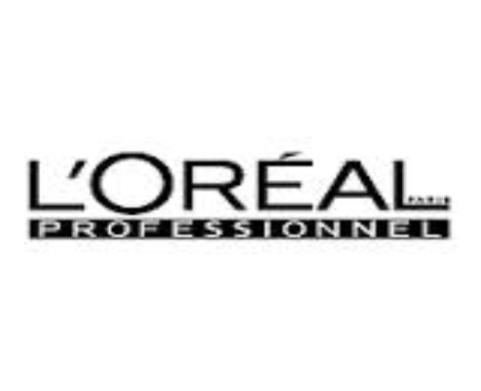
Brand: loreal
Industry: Necessities